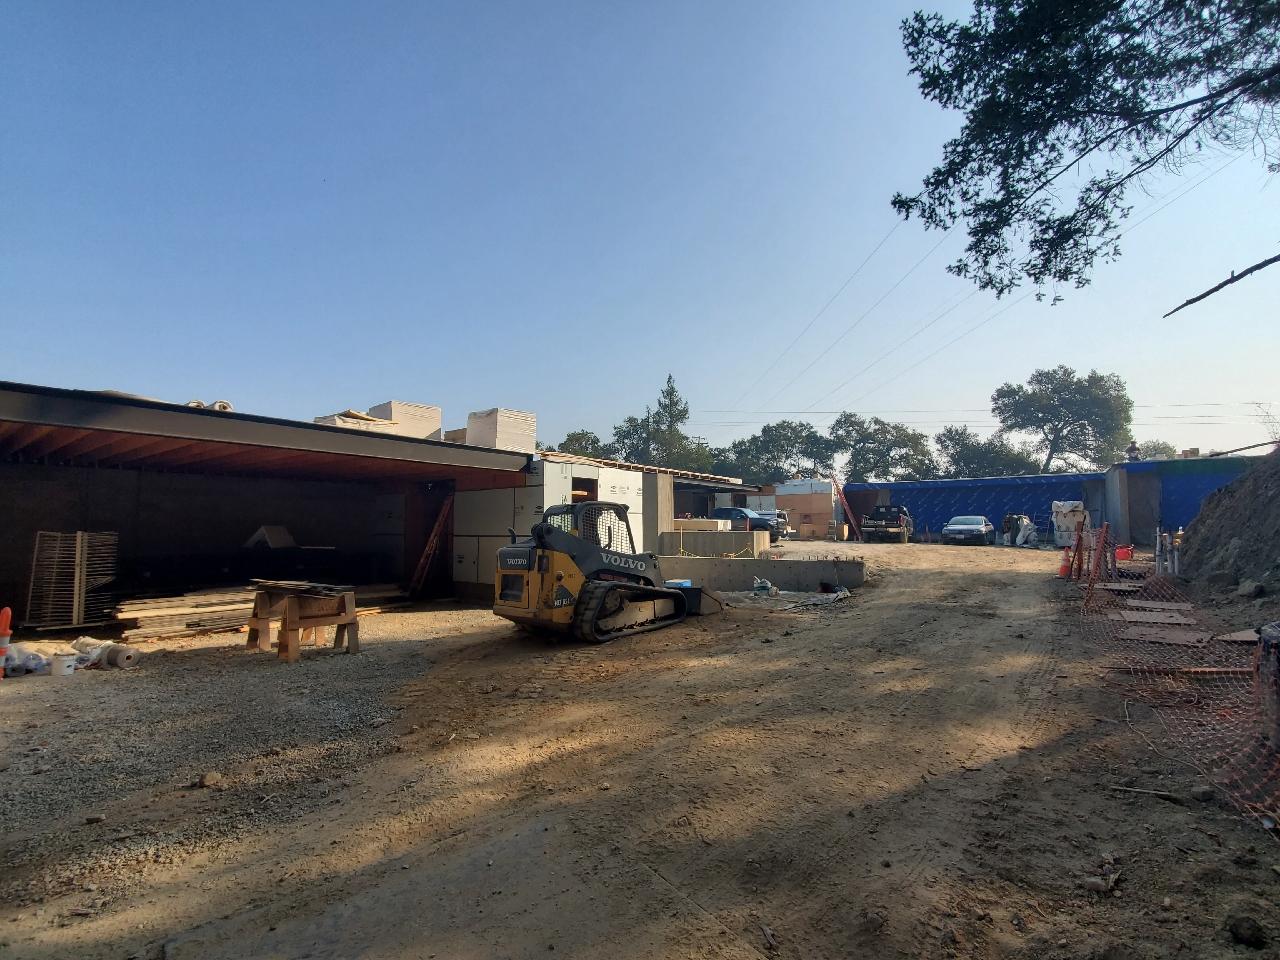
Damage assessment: no_damage